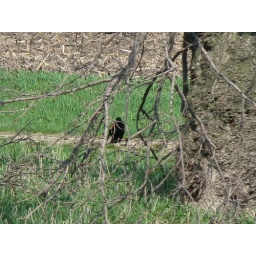
Flora: A bird sitting on the ground near a tree.